Sirimanothsavam

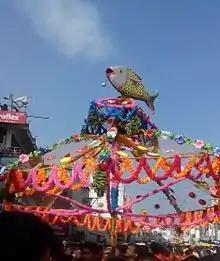
Fishermen's net in Sirimanothsavam

As per history, when Goddess statue was found on west side of Pedda Cheruvu, Patiwda Appalanaidu tried to bring the statue out by calling professional swimmers of Yata Veedhi. They agreed to bring the statue out without taking money on the condition that their people would be allowed to participate in the srimanu utasav with umbrella made of fishing nets. Patiwada Appalanaidu agreed to their condition and convinced Rajas to permit them to participate in Sirimanothsavam.